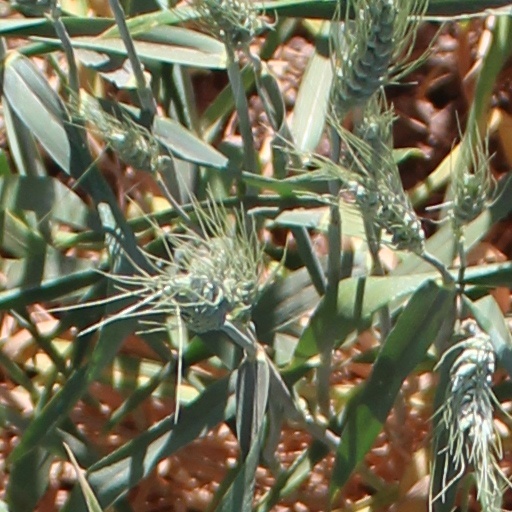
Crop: wheat